École Technique Officielle

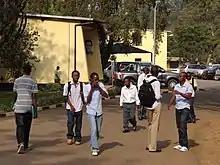
Students at Kicukiro Technical Training Center - Formerly the Ecole Technique Officielle - Where Belgian UN Peacekeepers Abandoned Tutsis to Their Fate - Kicukiro District - Kigali - Rwanda

The École Technique Officielle was a Salesian secondary school in Kigali, Rwanda. On April 11, 1994, during the 1994 Rwandan genocide, over 2,000 Rwandans were murdered by extremist militia.